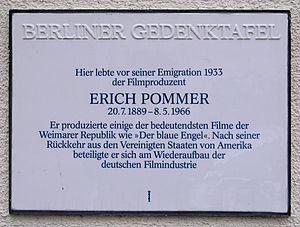
Erich Pommer, né le 20 juin 1889 à Hildesheim et mort le 8 mai 1966 à Los Angeles, est un producteur de cinéma allemand qui a pris la nationalité américaine. Il est notamment producteur et scénariste de L'Ange bleu, et coscénariste de Métropolis.